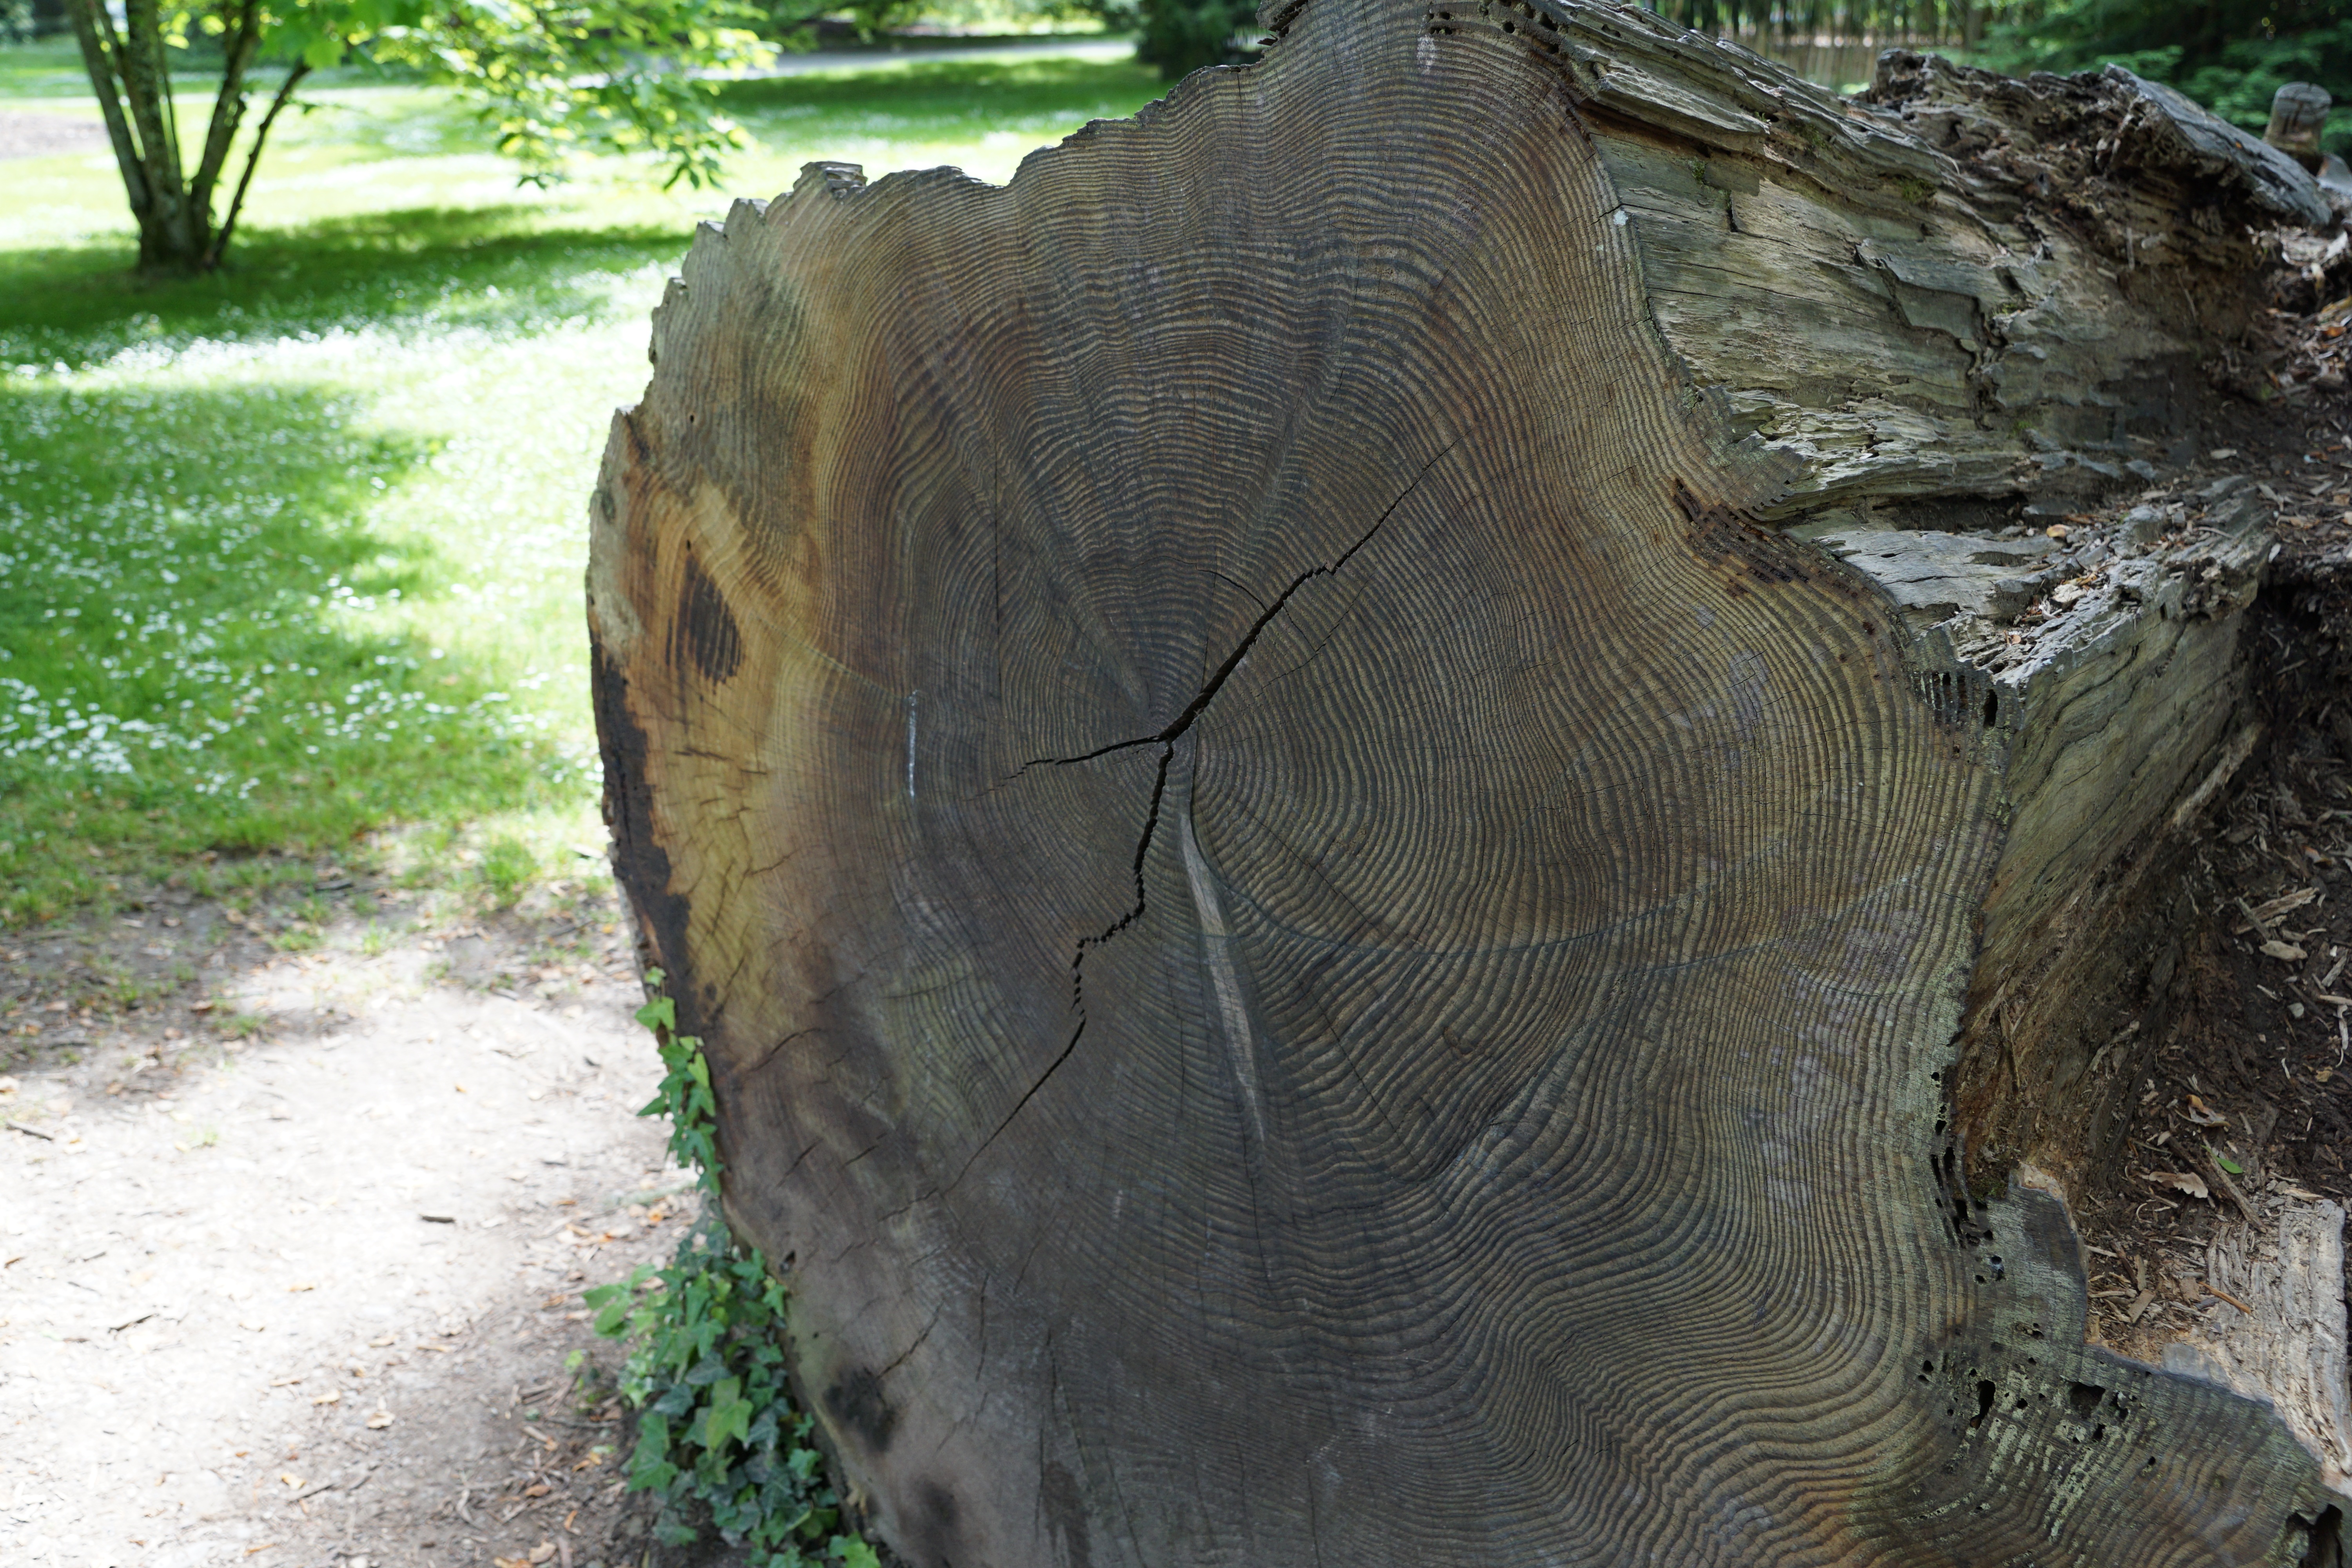
tree, wood, wildlife, zoo, elephant, tribe, sculpture, art, age, annual rings, elephants and mammoths